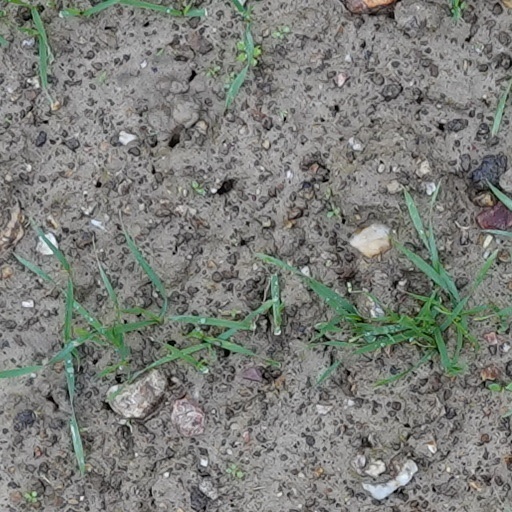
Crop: wheat